Palais Royal–Musée du Louvre station

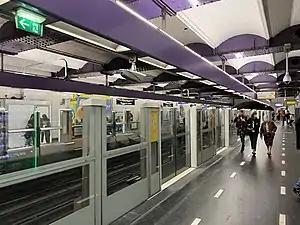
Line 1 platforms

Palais Royal–Musée du Louvre is a station on Line 1 and Line 7 of the Paris Métro. Situated in the heart of the 1st arrondissement, it most notably serves the Palais-Royal, Comédie-Française and Louvre.